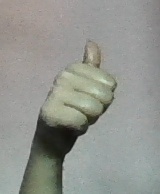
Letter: aleff